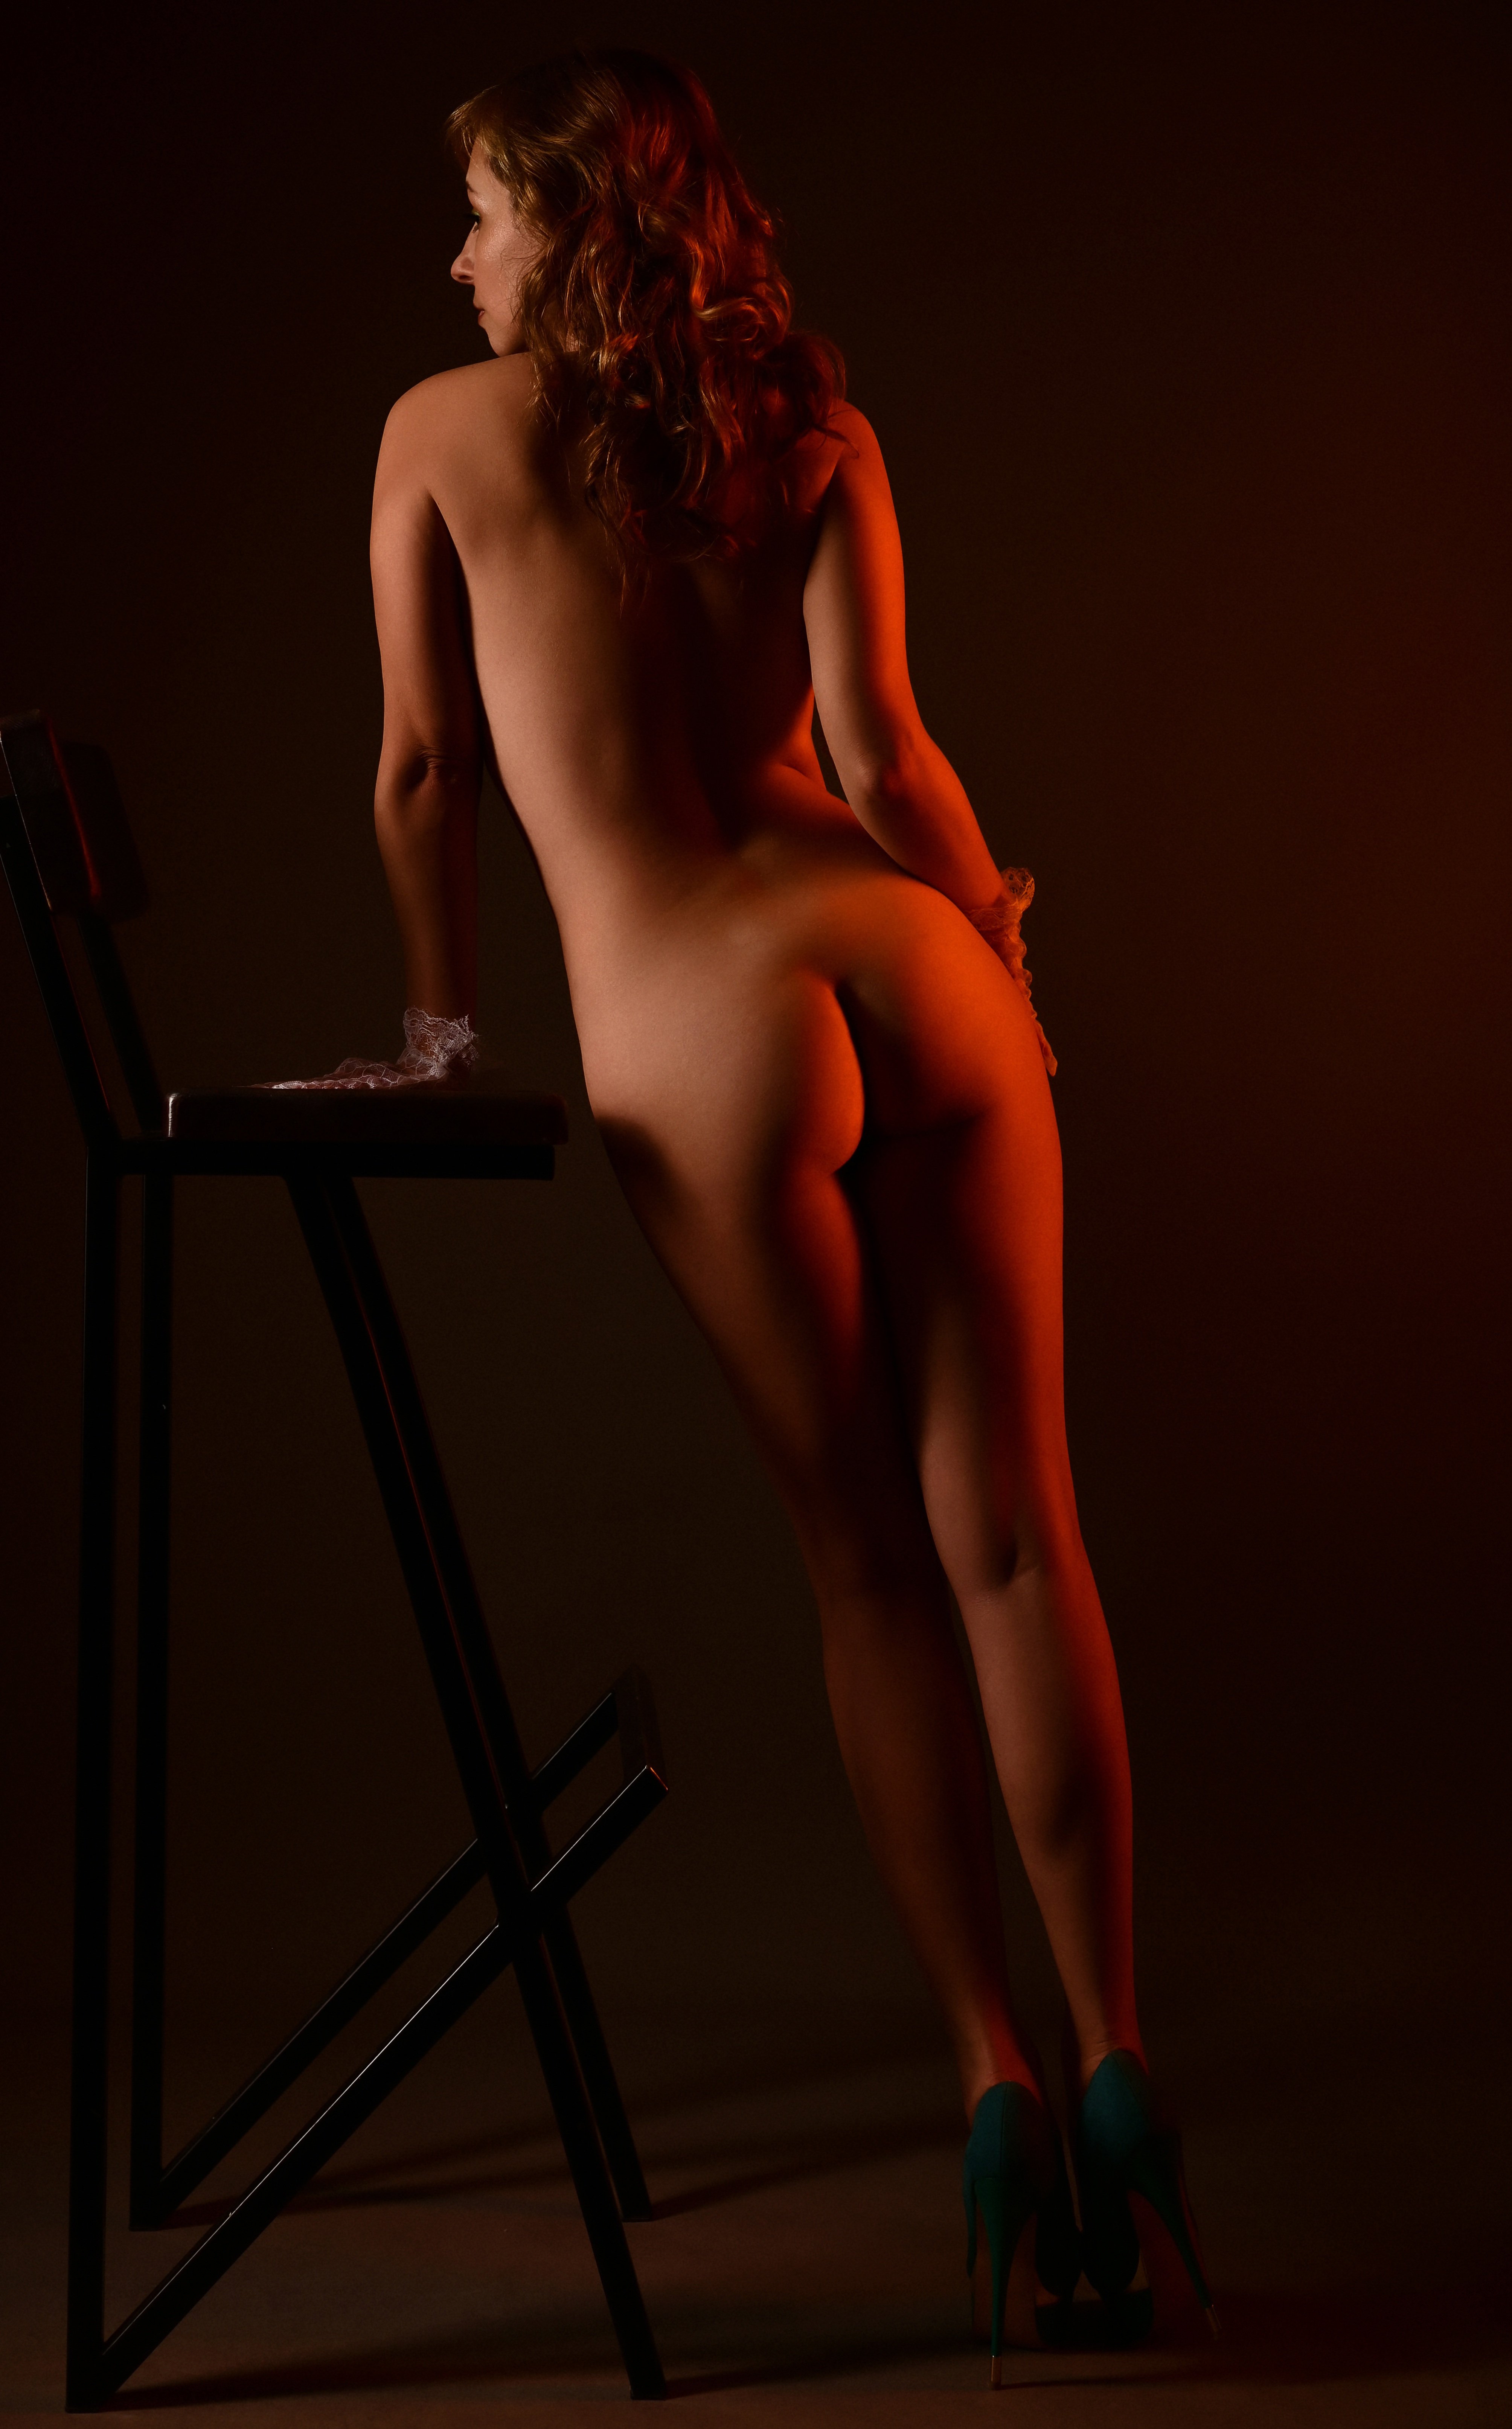
woman, hair, leg, flash photography, human body, thigh, black hair, knee, art model, human leg, foot, art, long hair, cg artwork, sitting, fashion model, darkness, fashion design, sandal, flesh, calf, peach, toe, fun, room, illustration, animation, photo shoot, ankle